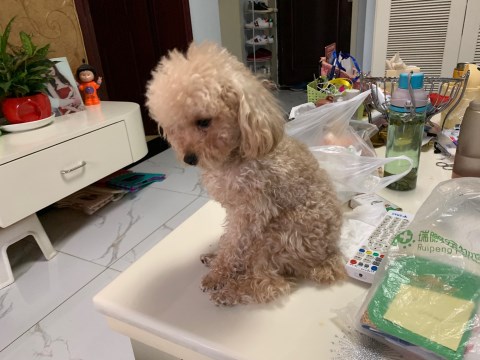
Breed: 2925-n000114-toy_poodle